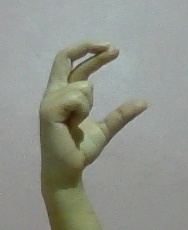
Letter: thal